The Tenth Circle

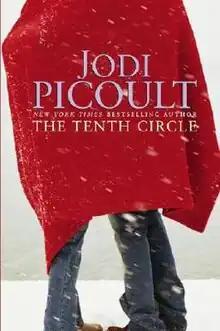
First edition cover

The Tenth Circle (2006) is the thirteenth novel by the American author Jodi Picoult. The novel deals with date rape, and father/daughter relationships. The novel heavily references Dante Alighieri's "Inferno".